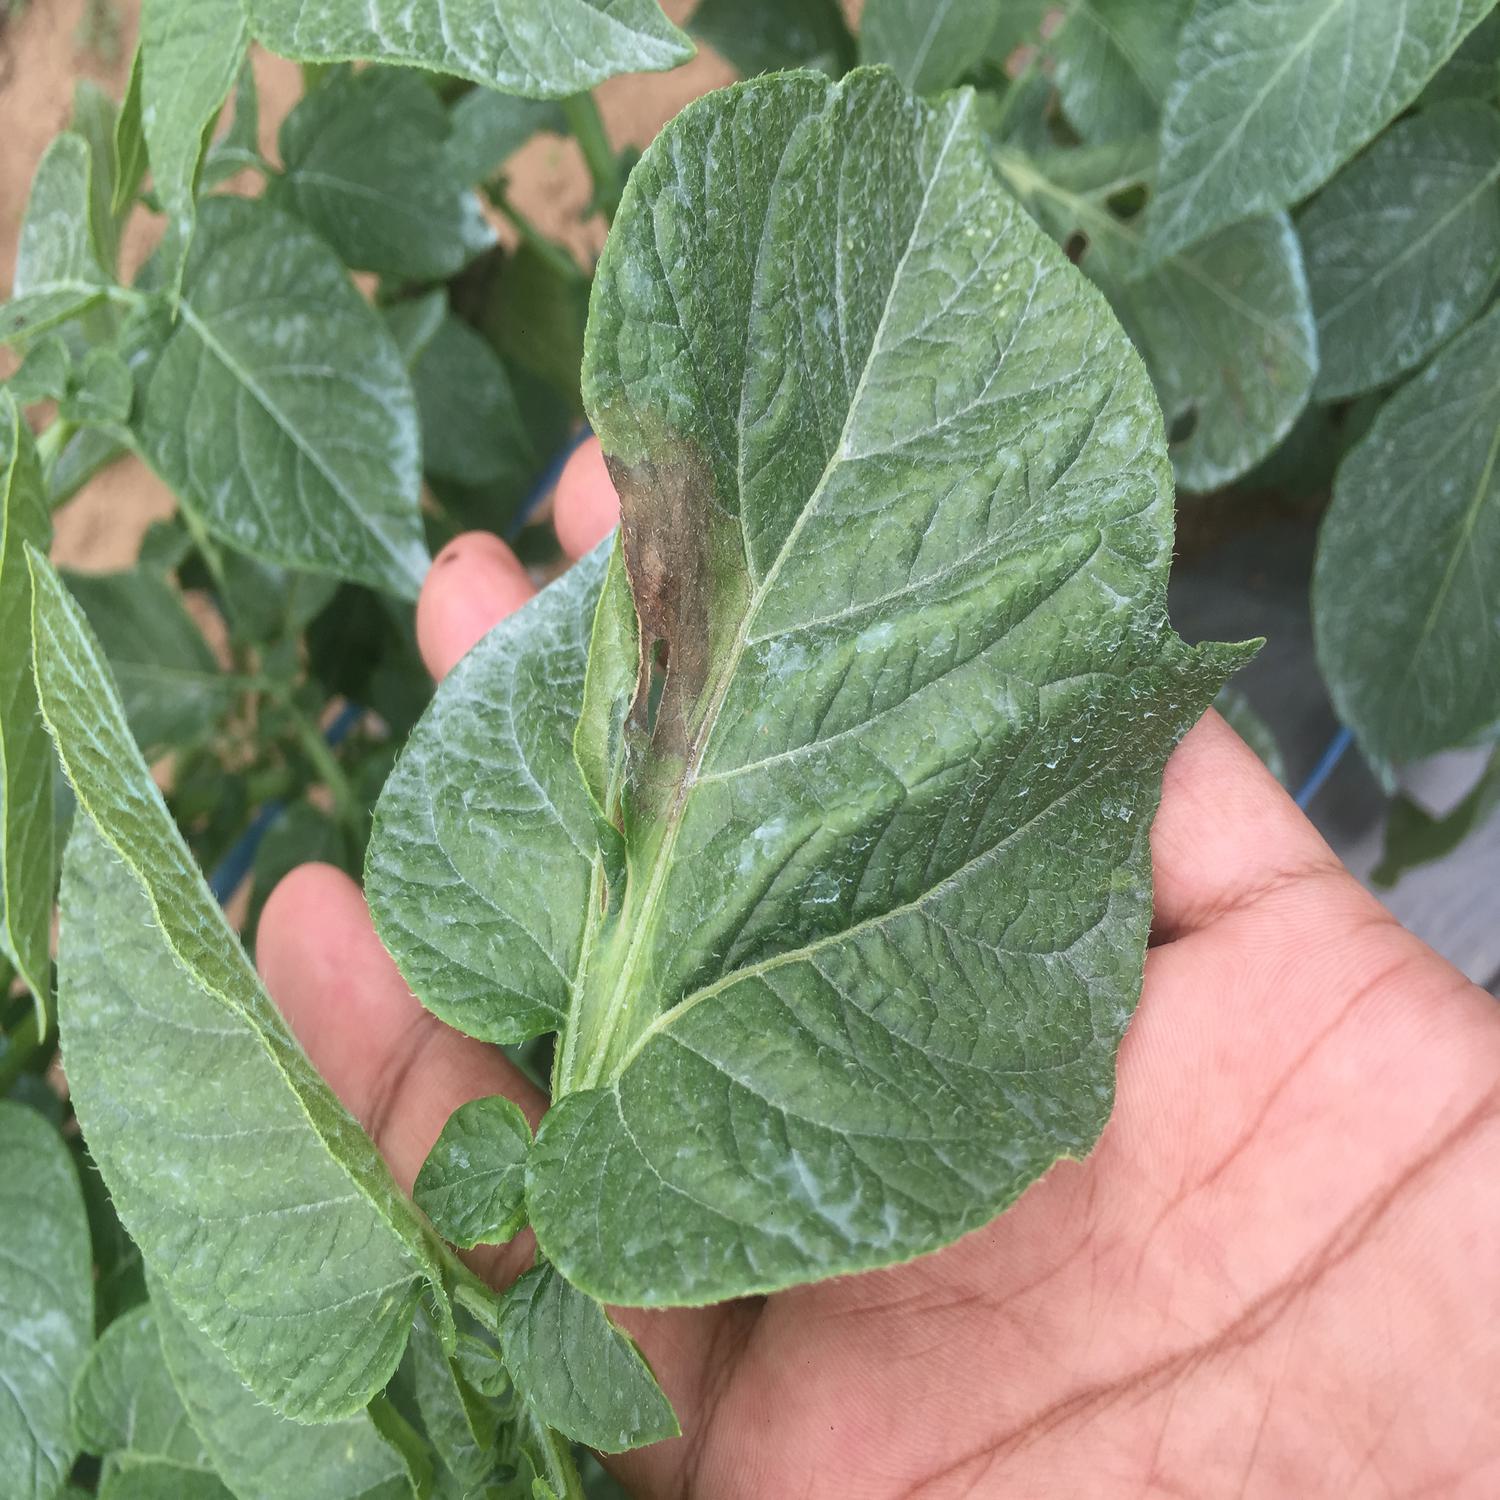
Label: Phytopthora